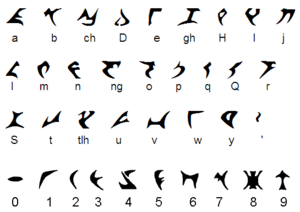
Un script construit est un nouveau système d'écriture dont l'origine est due à un individu ou un groupe, plutôt que suite à l'évolution d'un système d'écriture provenant d'une langue ou d'une culture existante. Certaines sont conçues pour servir des langues construites, bien que plusieurs d'entre elles soient utilisés dans le cadre d'expérimentations linguistique ou à d'autres fins plus pratiques concernant des langues existantes.